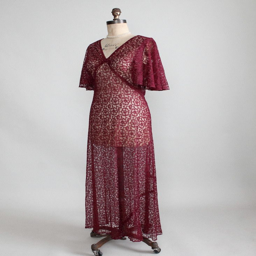
how gorgeous would this look with a simple cream colored slip dress underneath ? > > evening dress